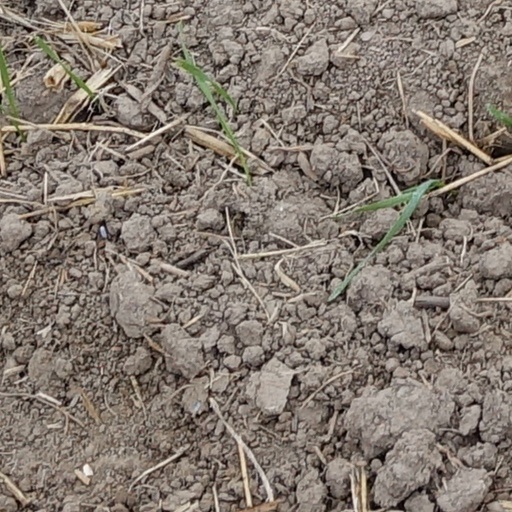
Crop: wheat